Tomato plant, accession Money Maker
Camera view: bottom (45 deg); turntable rotation: 210 degrees
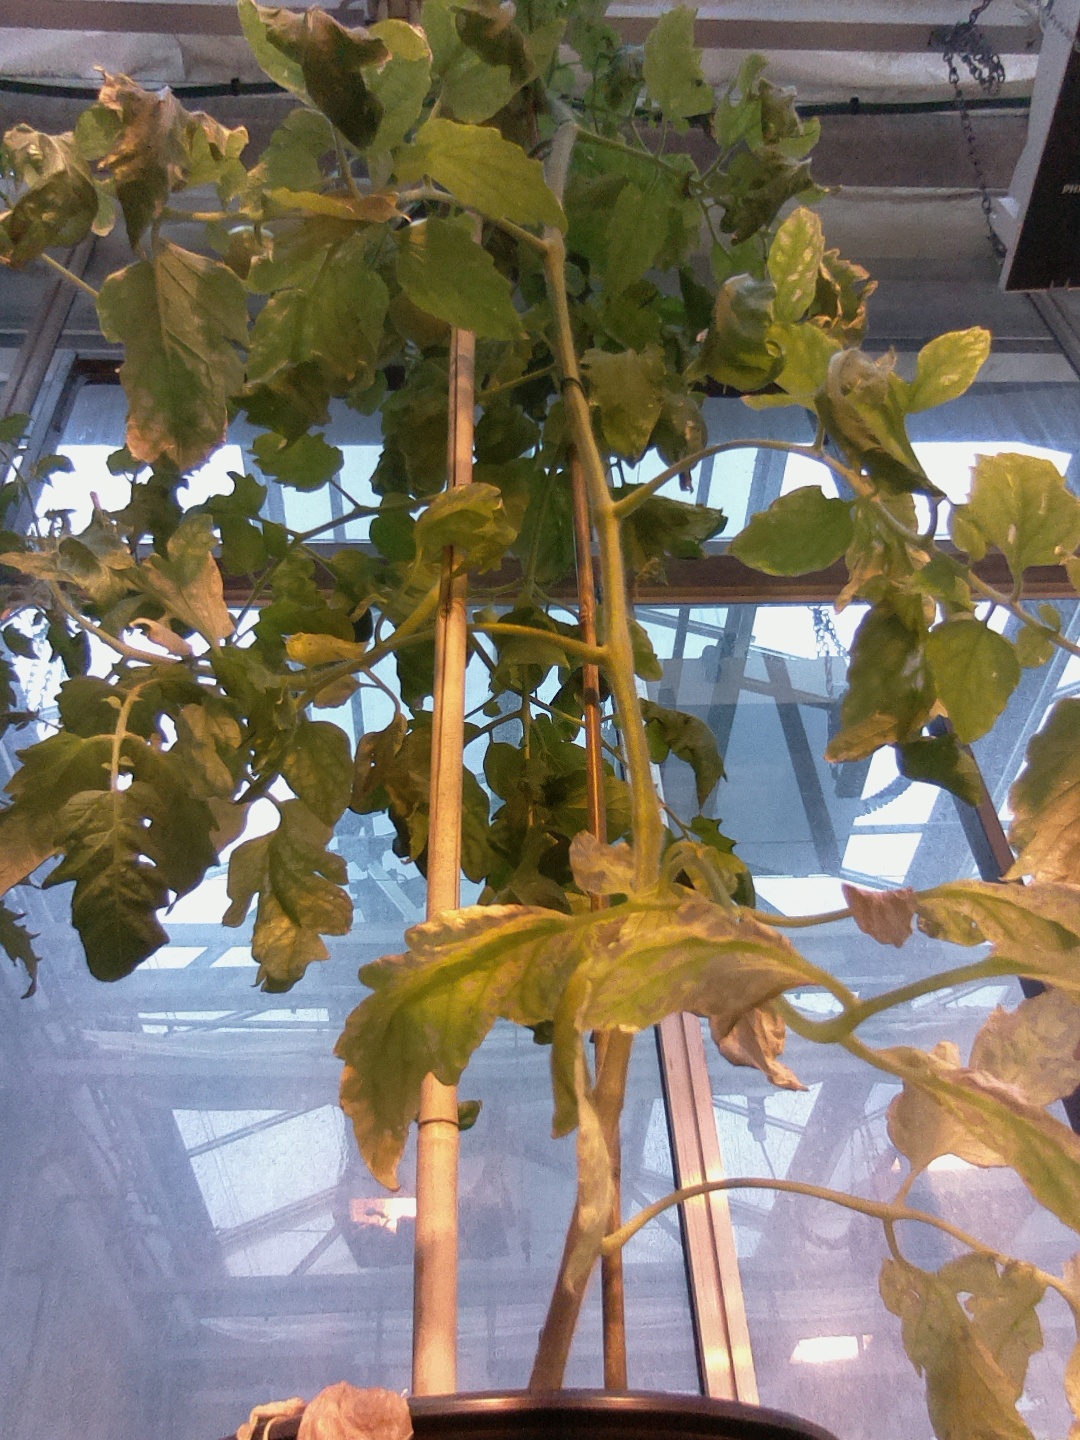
BBCH growth stage 76: 60%-70% of final fruit size